Kim Junsu

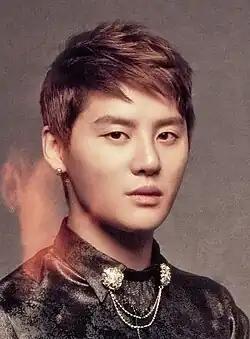
Junsu in 2012

At the beginning of 2010, Kim starred in the South Korean production of Austrian musical Mozart!, playing the lead role Wolfgang. His stage actor debut was met with great response, as the tickets for each one of his shows were completely sold out and he was able to sweep up all Best Newcomer awards in various awards ceremonies.